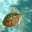
Label: turtle